Scheherazade, Tell Me a Story

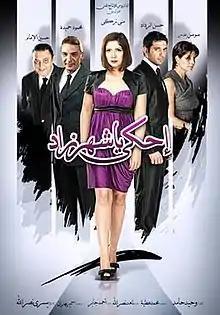

Scheherazade, Tell Me a Story (translit. Ehki ya shahrazade) is a 2009 Egyptian film.